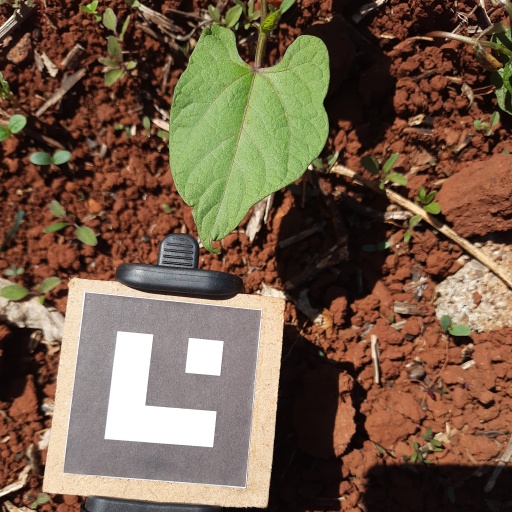
Observations: flat surface, no eating holes, under sunlight